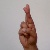
The image shows a hand gesture representing the letter 'R' in Indian Sign Language.